Totternhoe Roman villa

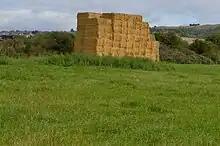
The site of the Roman villa has been filled in and grassed over

Totternhoe Roman villa is on Church Farm, Church Road, in Totternhoe, Bedfordshire, England. No sign of it is now visible, as it has been filled in and grassed over.